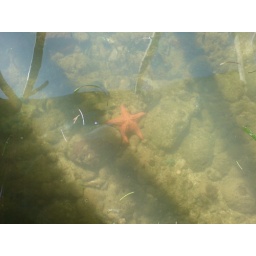
Star fish in the water in Bastimentos